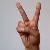
The image shows a hand gesture representing the letter 'V' in Indian Sign Language.